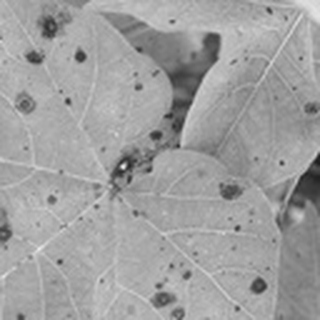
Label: cotton_target_spot